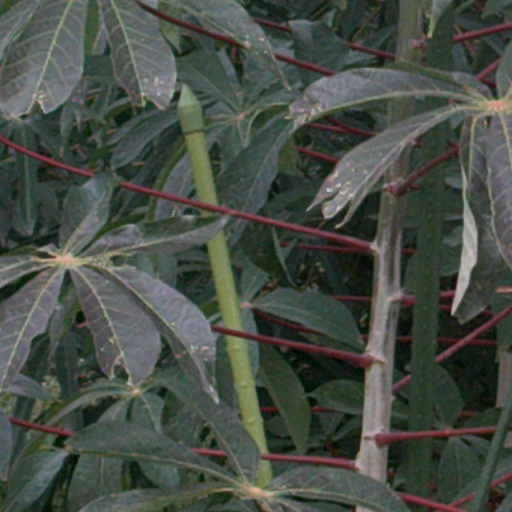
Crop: cassava